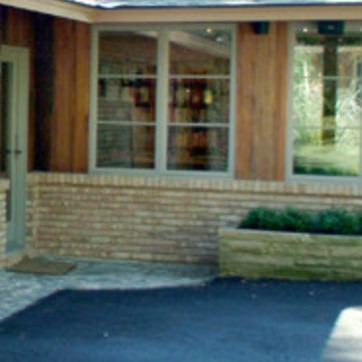
Material: brick